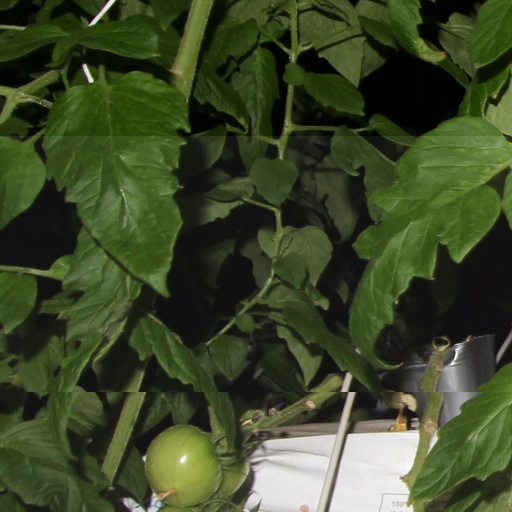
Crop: tomato